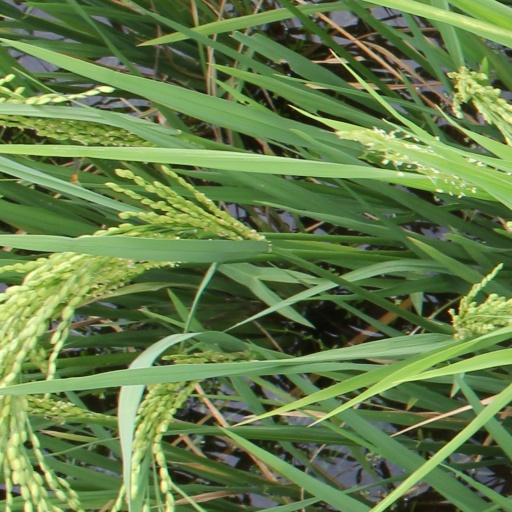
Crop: rice